Solar power in Israel

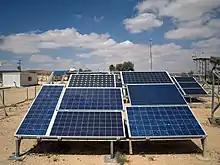
Photovoltaic arrays at the Israel National Solar Energy Center

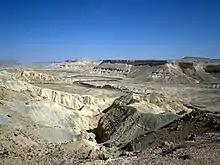
The Negev Desert is home to the Israeli solar research industry, in particular the National Solar Energy Center and the Arava Valley, the sunniest region of Israel

The use of solar energy began in Israel in the 1950s with the development by Levi Yissar of a solar water heater to address the energy shortages that plagued the new country. By 1967 around 5% of water of households were solar heated and 50,000 solar heaters had been sold.